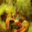
Label: lobster